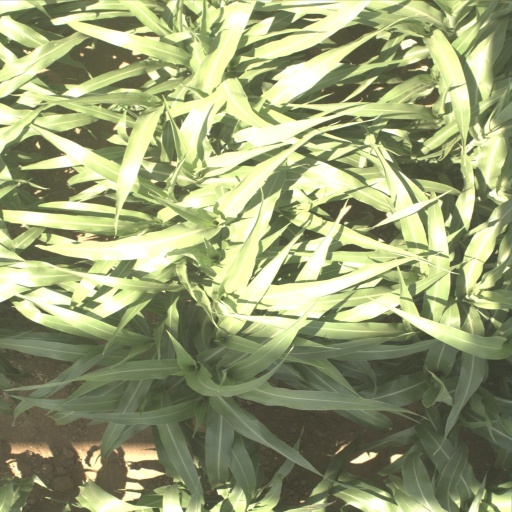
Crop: sorghum